George Mackay of Skibo

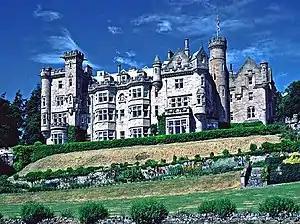
Skibo Castle in modern times

George Mackay came into possession of Skibo Castle through his maternal uncle, Patrick Doull of Winterfield. However it was already heavily burdened and continued that way while under Mackay's ownership but he later disposed of the property.